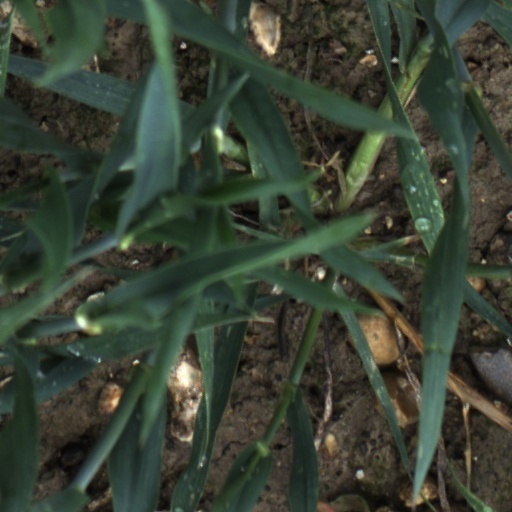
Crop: wheat